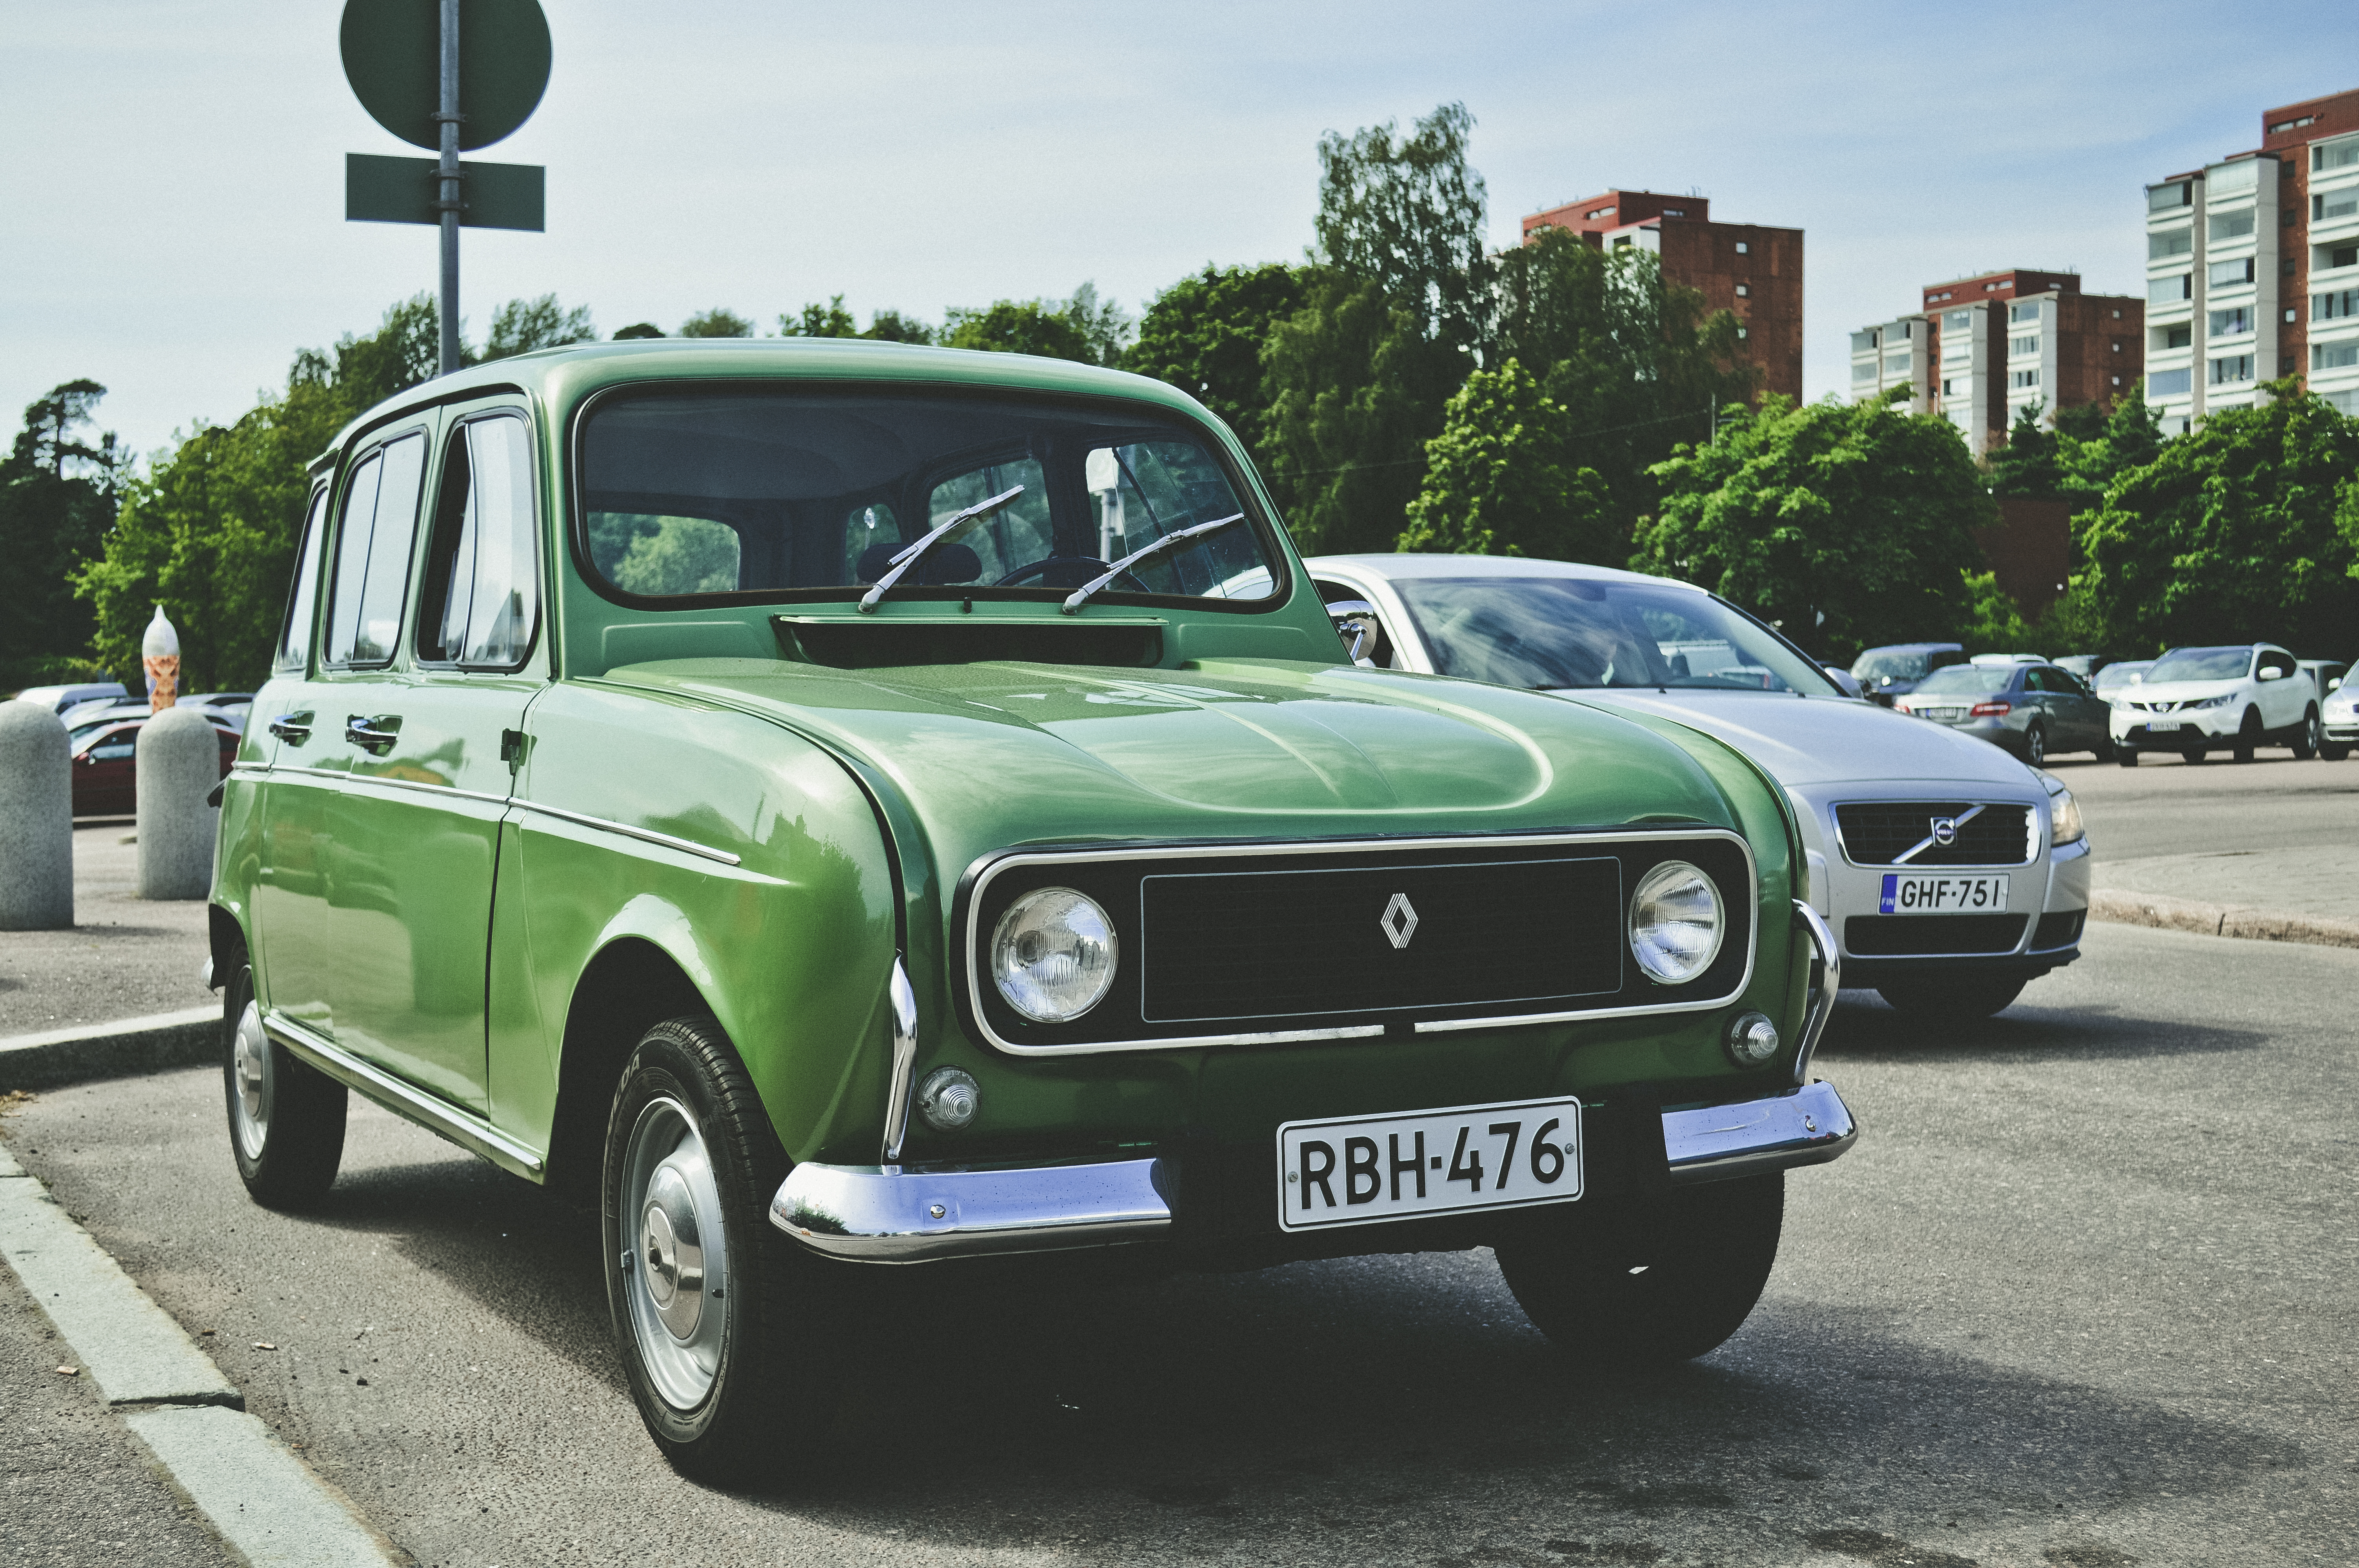
asphalt, car, retro, automobile, city, classic, color, daylight, luxury, modern, vintage, travel, motor vehicle, vehicle, automotive design, hatchback, classic car, compact car, mid size car